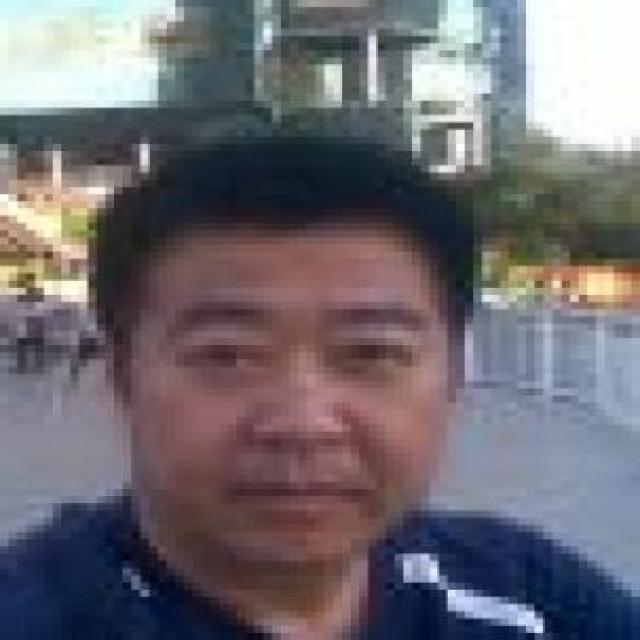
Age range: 45-64